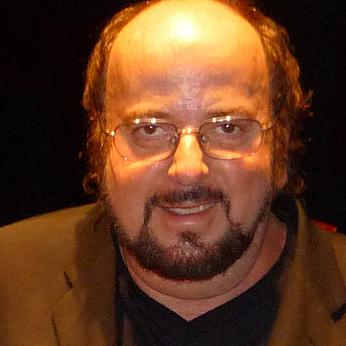
Age: 64